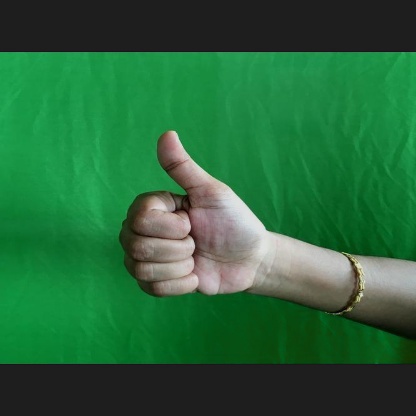
Mudra: Sikharam